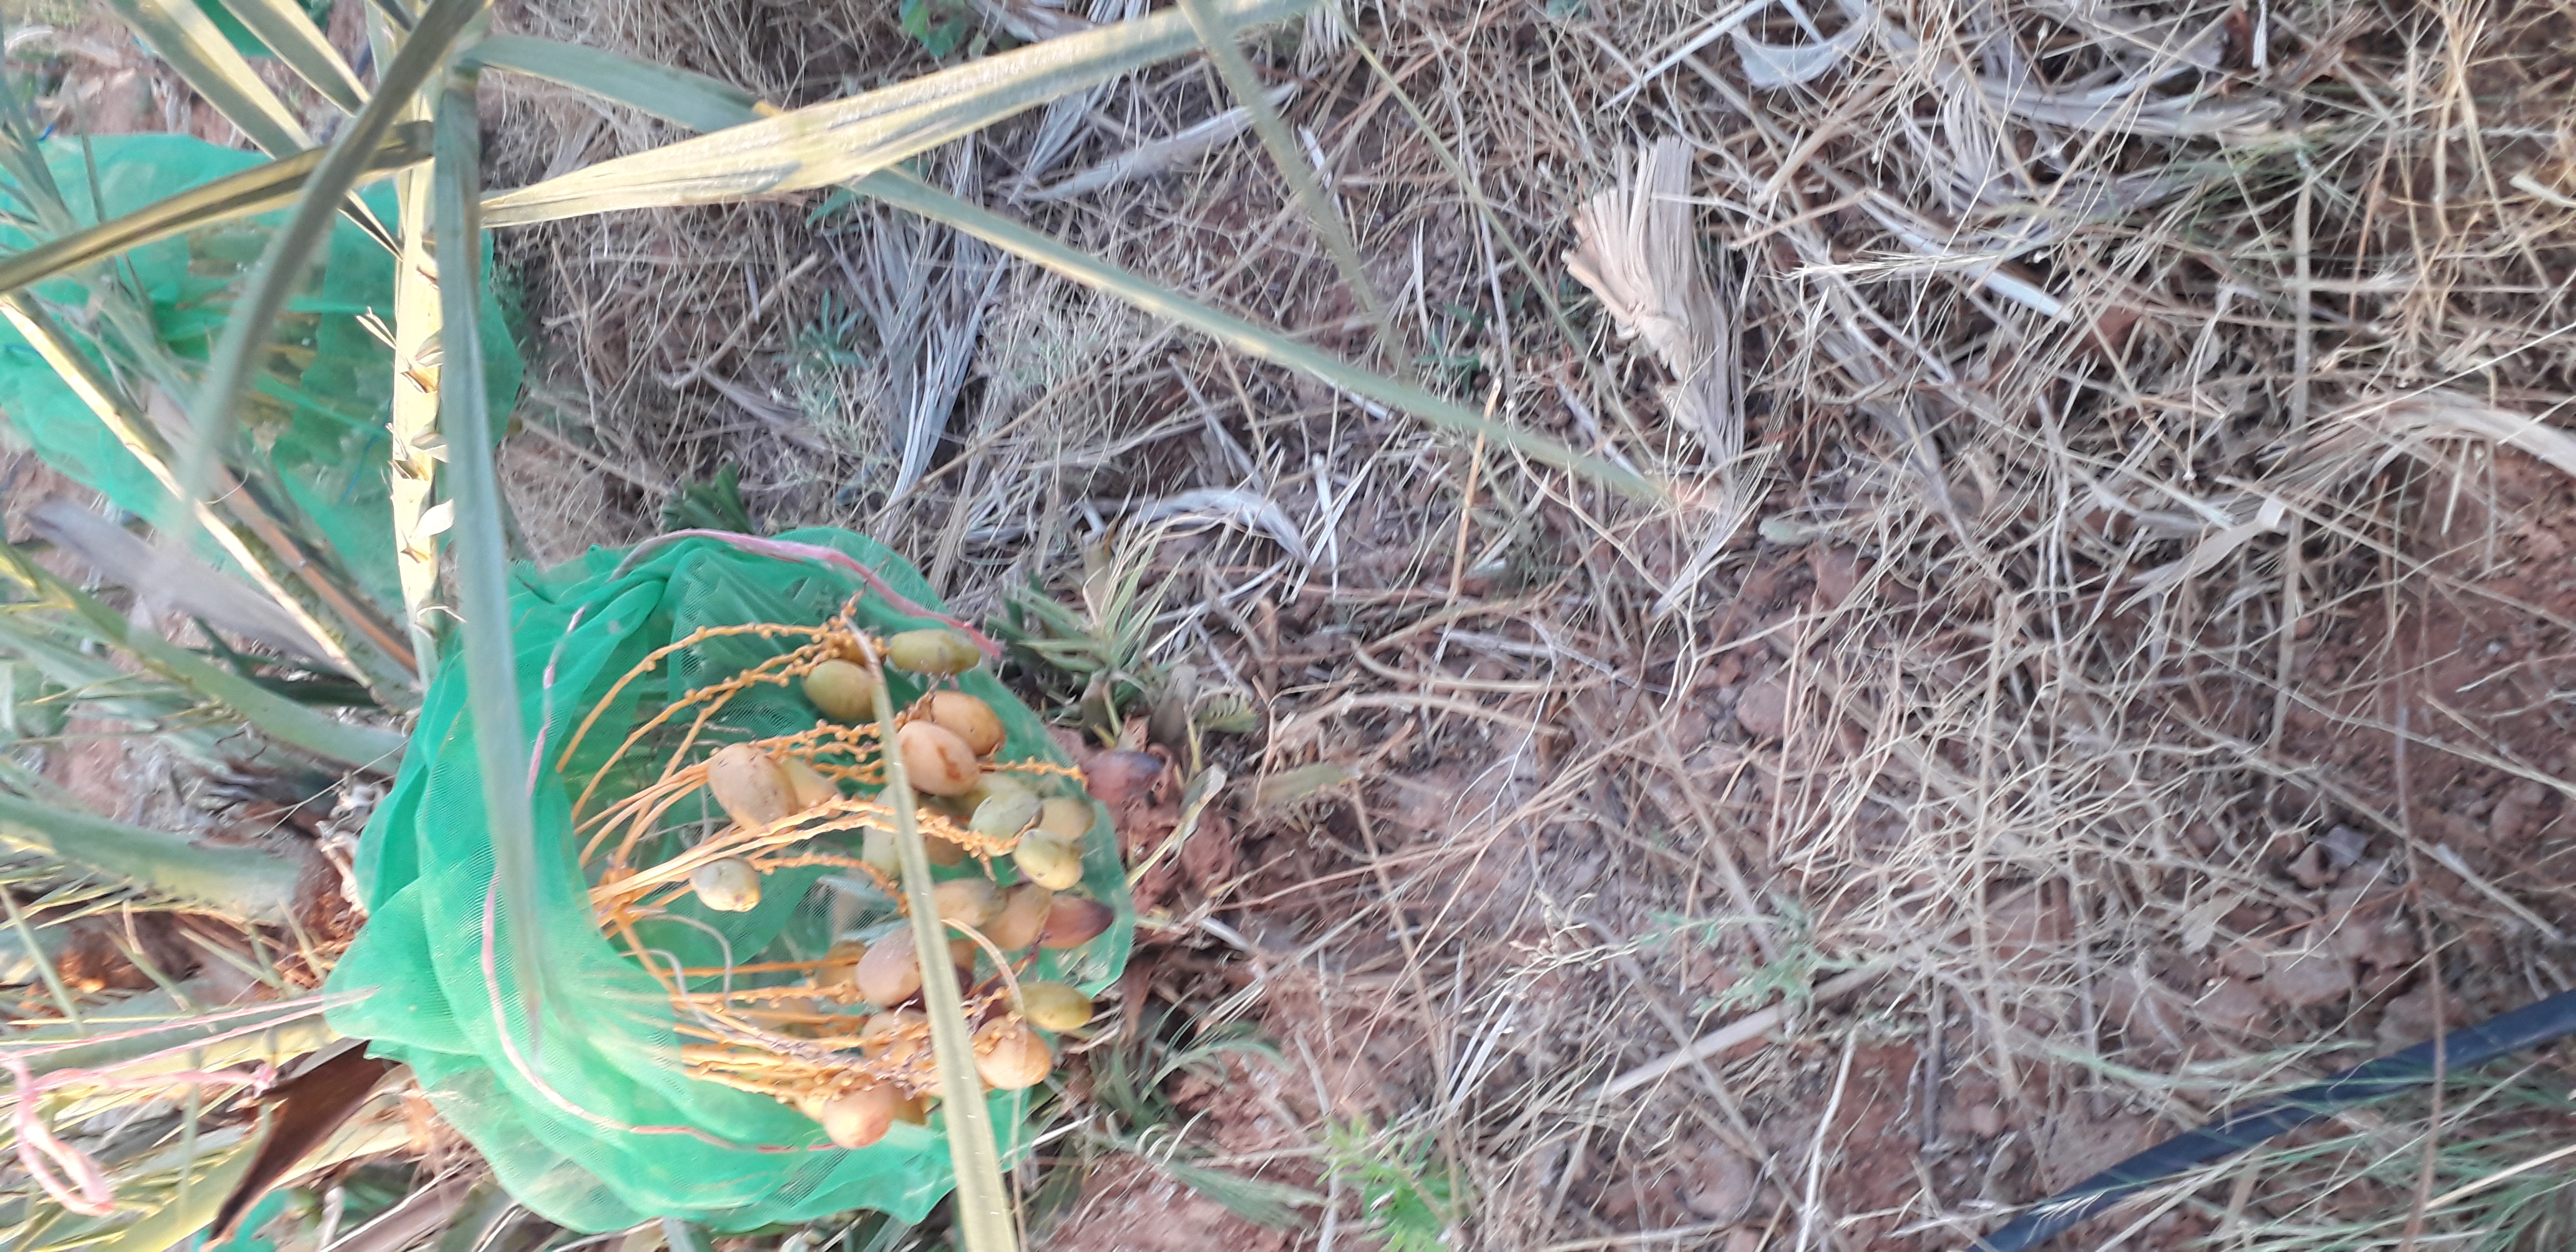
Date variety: Boumajhoul